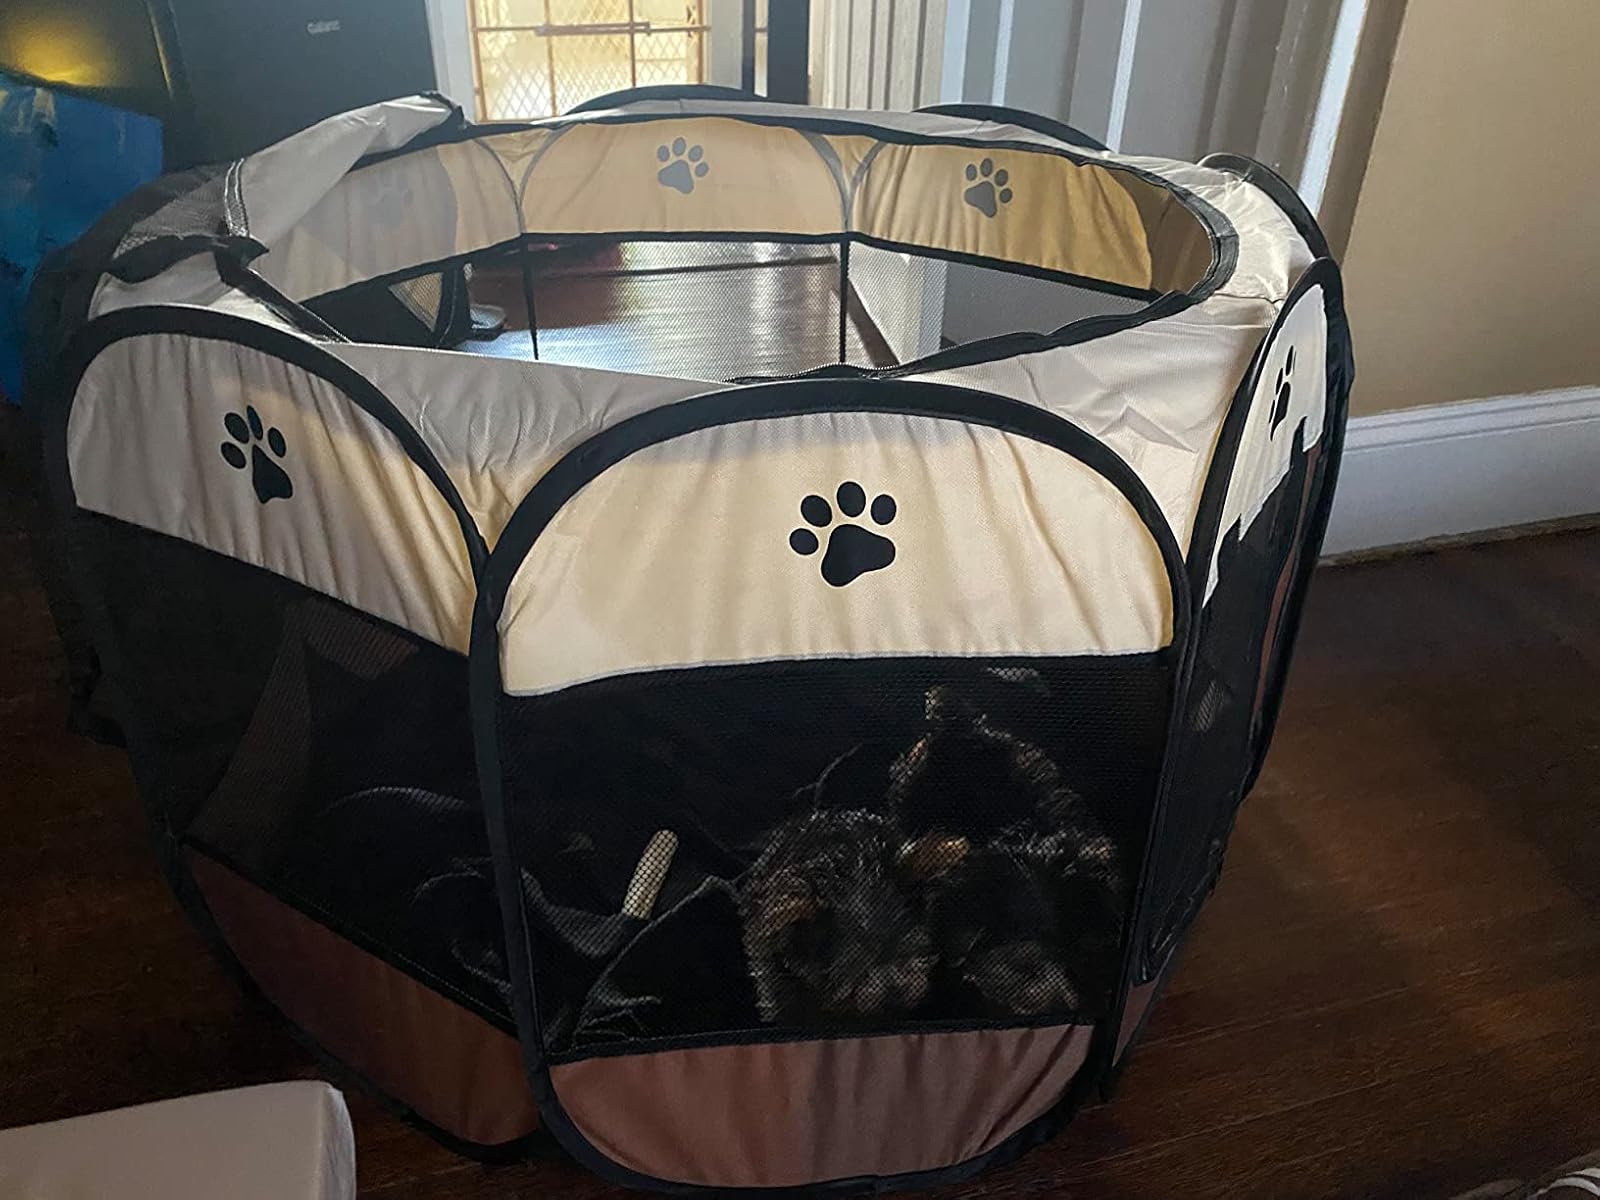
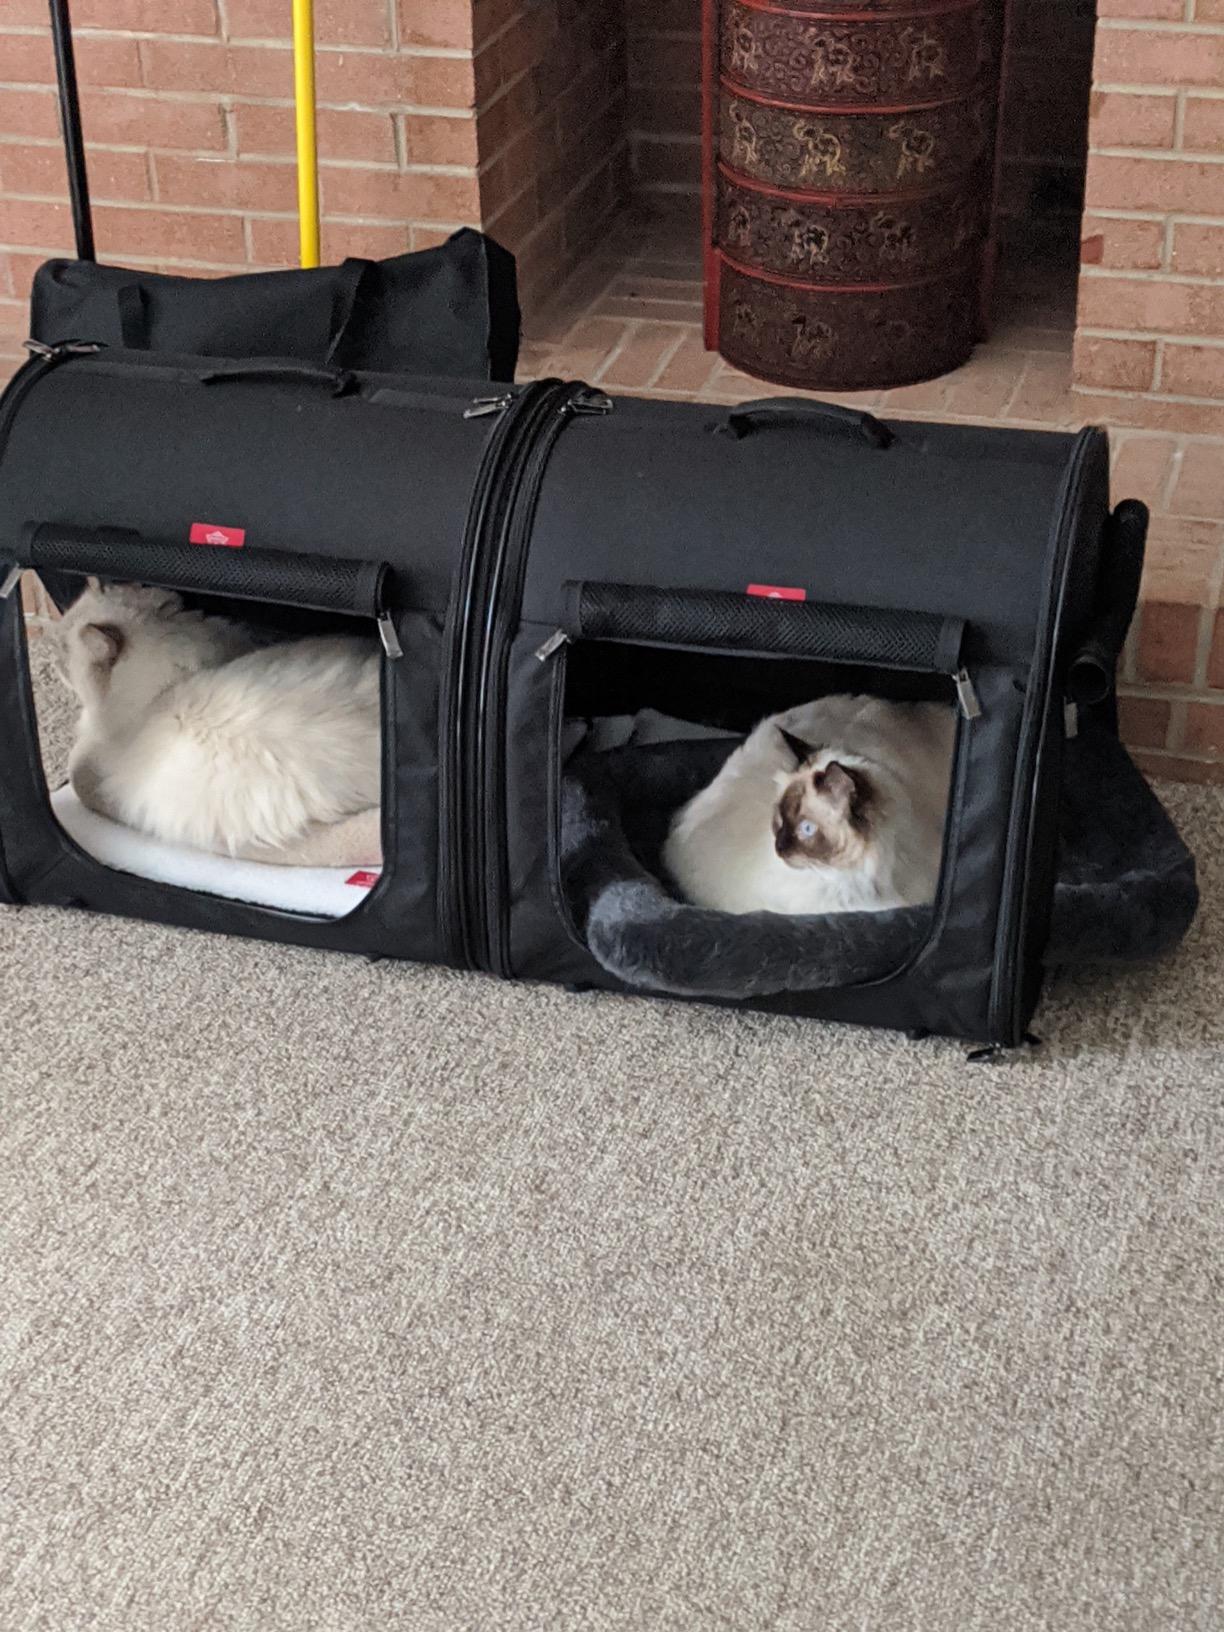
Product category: items_kennel
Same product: no